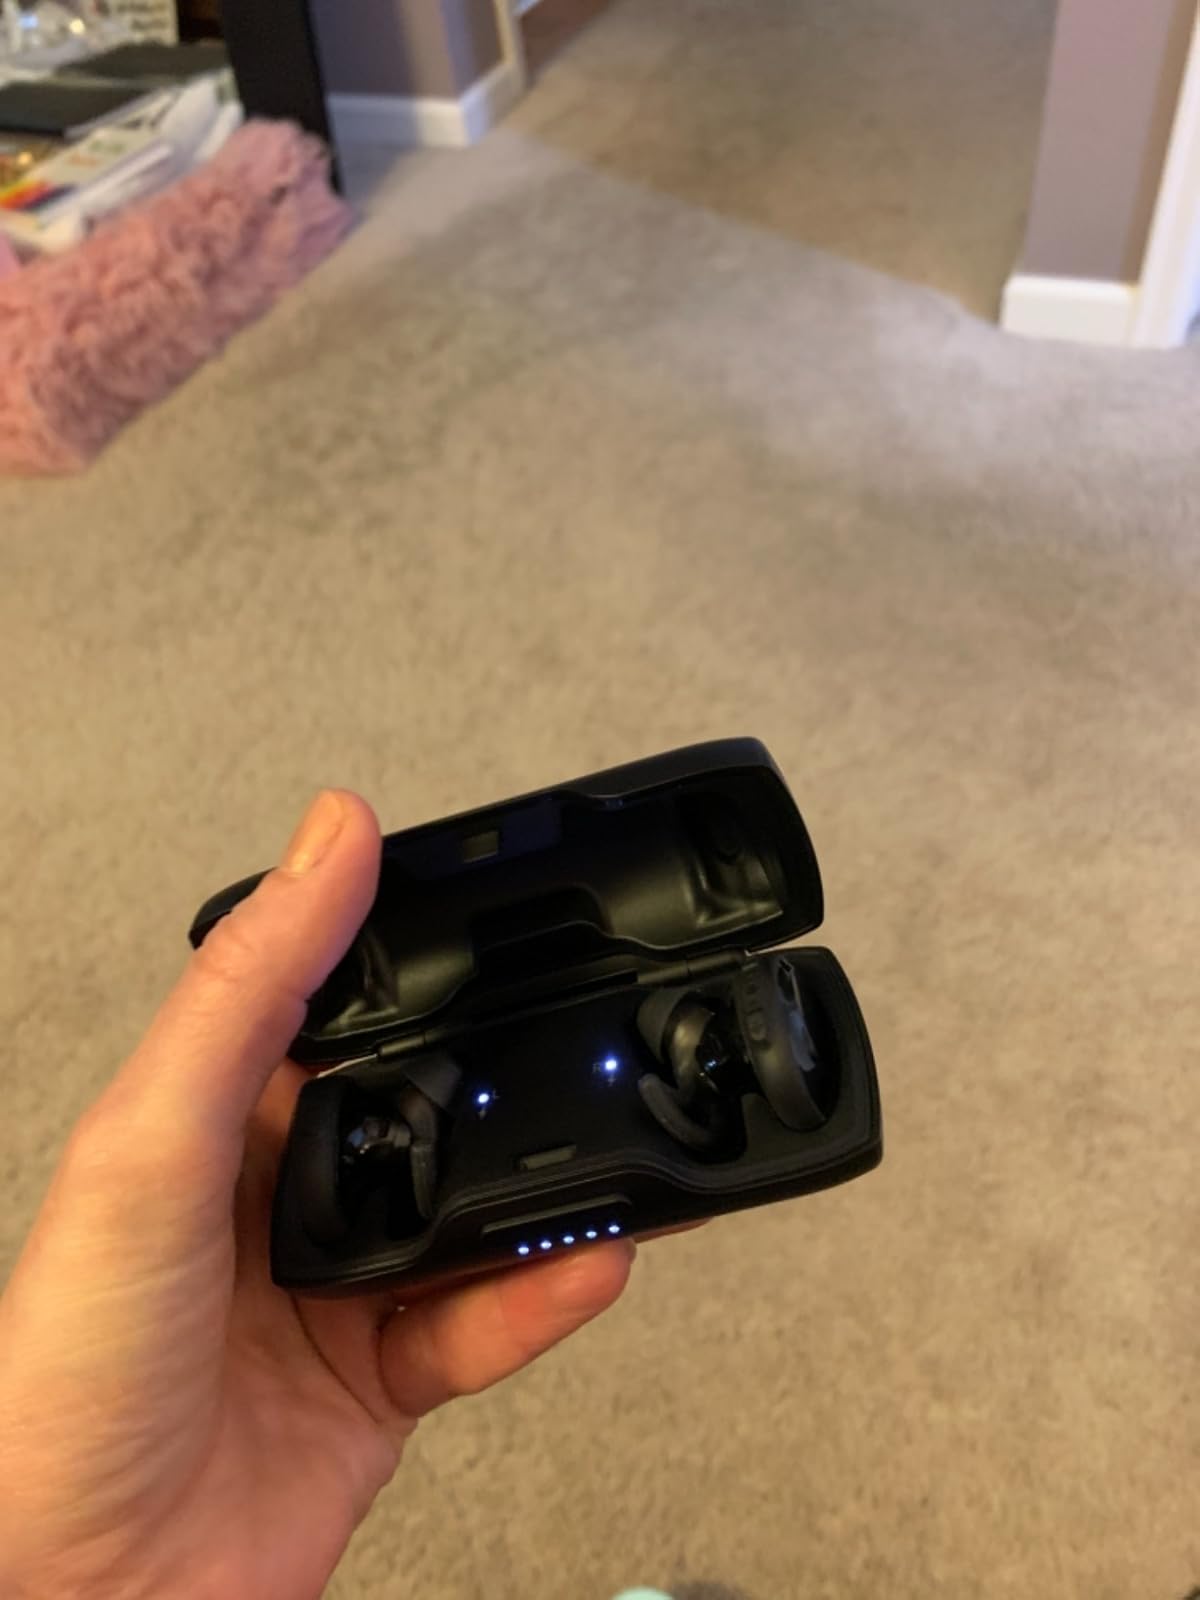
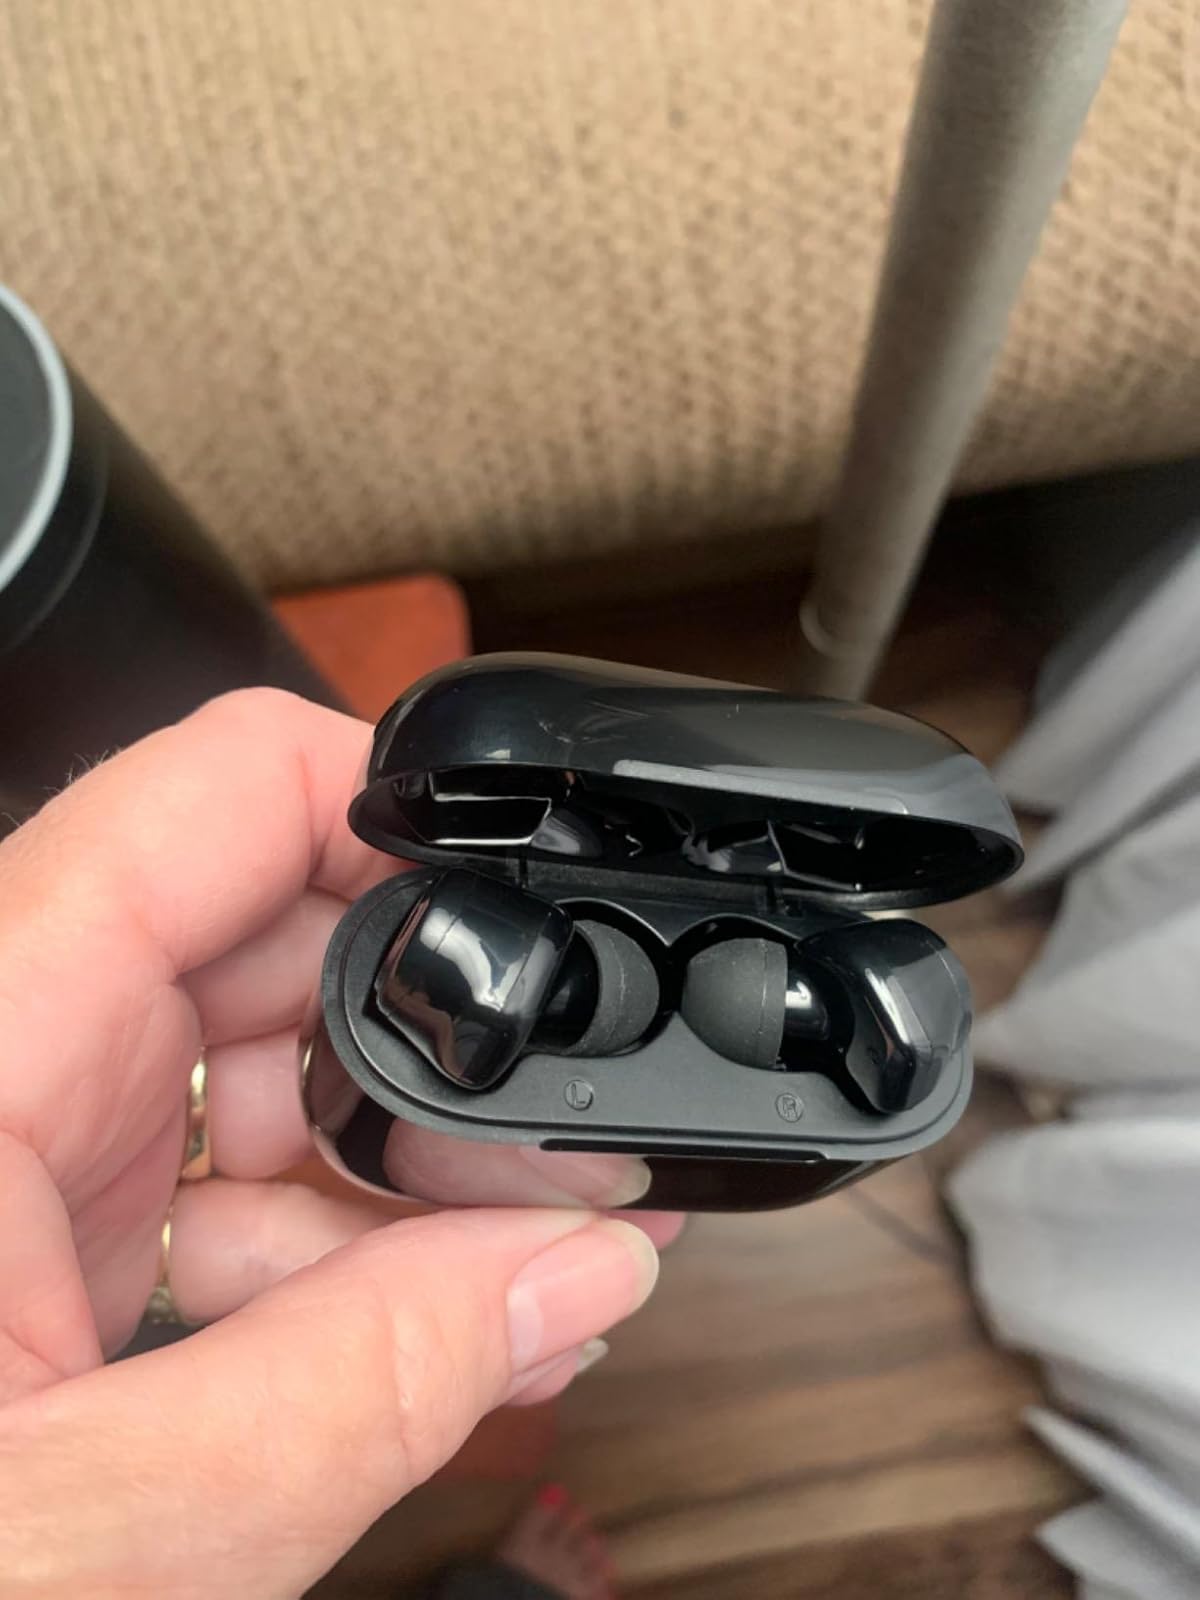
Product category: earbuds
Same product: no